Valentina Sharykina

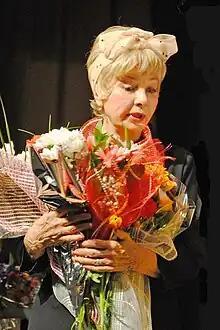
Sharykina in 2015

Valentina Dmitrievna Sharykina (born 25 February 1940, Kyiv, Ukrainian SSR, Soviet Union) is a Soviet and Russian stage and film actress. People's Artist of Russia (2000).